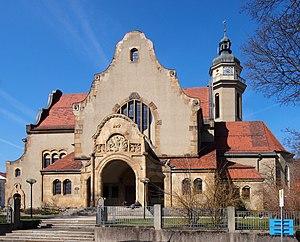
Albstadt est une ville située en République fédérale d'Allemagne dans le sud du Land du Bade-Wurtemberg, dans le Jura souabe, à peu près à mi-chemin entre Stuttgart et le Lac de Constance. La ville, résultat du nouveau plan de partition des communes de 1975, est la plus importante du Zollernalbkreis et constitue un centre de taille moyenne pour les communautés l'entourant. Avec la commune voisine de Bitz, Albstadt a mis au point une communauté administrative.